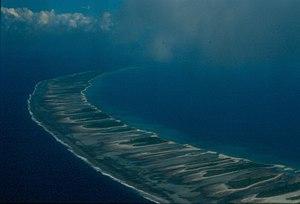
Partie ouest de la couronne de l'atoll Rangiroa, Polynésie Française (photographié vers le nord)
Cet article recense les îles françaises.